Adnan al-Husayni

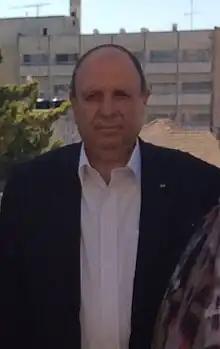
al-Husayni in 2015

Adnan Ghaleb al-Husayni (born 1946) is a Palestinian politician, who was the Palestinian governor of Jerusalem and of the Quds Governorate between 2008 and 2018 when he was succeeded by Adnan Ghaith. He is also Waqf supervisor and a member of the Palestinian National Authority Higher Council of Tourism. He belongs to the al-Husayni family of Jerusalem, where he was born.